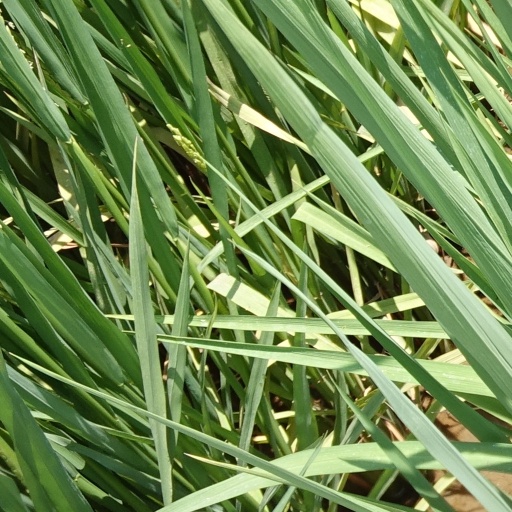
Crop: rice